Bright beer

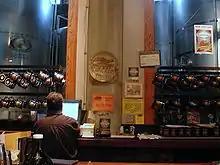
The bright tanks of the Appalachian Brewing Company

Bright beer is beer in which yeast is no longer in suspension. There are several methods used for clearing yeast from beer, from waiting for the yeast to drop of its own accord ("dropping bright") to filtering it.